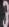
Number: 3